Seth Warner

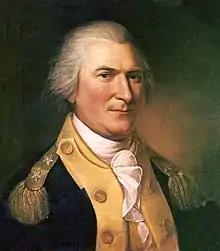
Arthur St. Clair

By June 15, 1777, Warner's undersized regiment at the Lake Champlain forts had grown to 170 enlisted men and a total of 228.